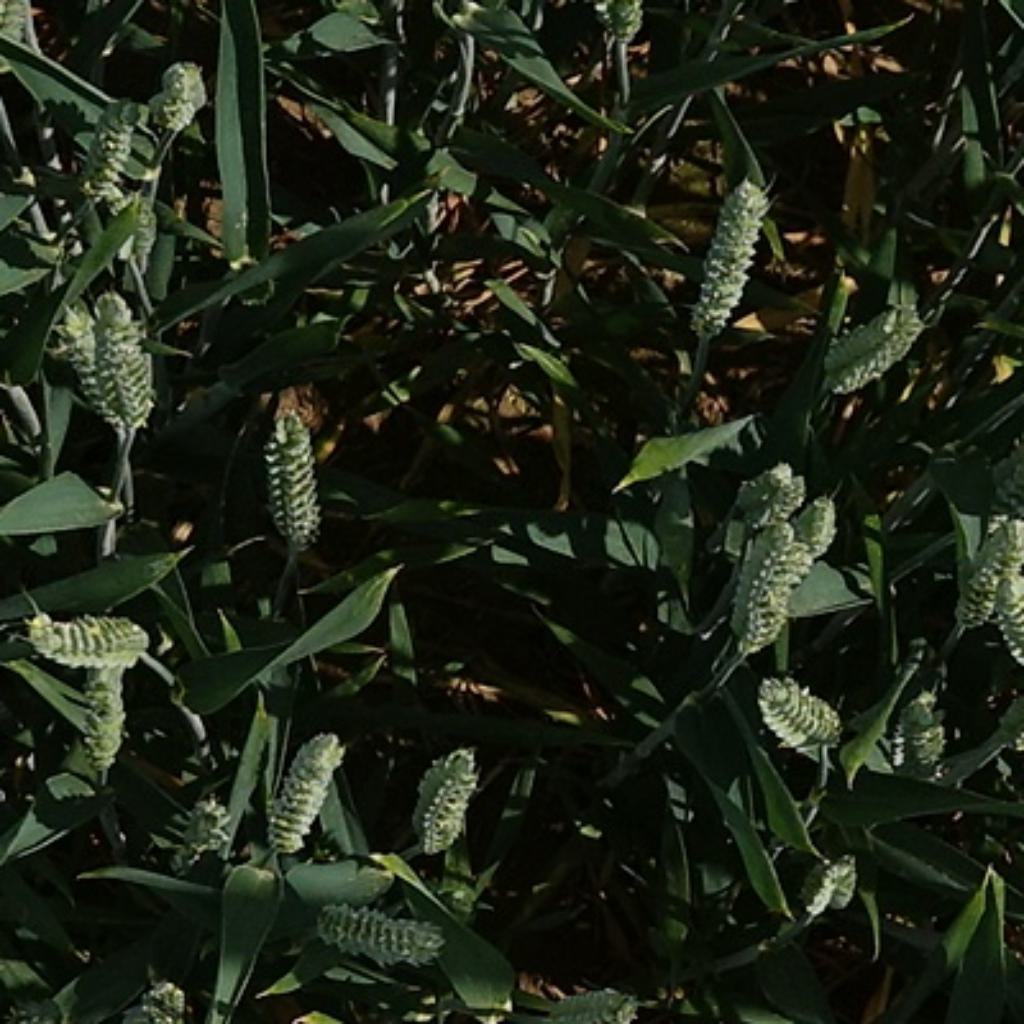
Country: France
Location: VLB
Wheat development stage: Filling